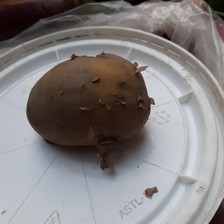
Label: others